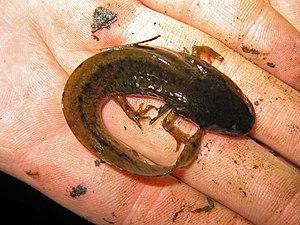
Ambystoma gracile, la Salamandre foncée, est une espèce d'urodèles de la famille des Ambystomatidae.